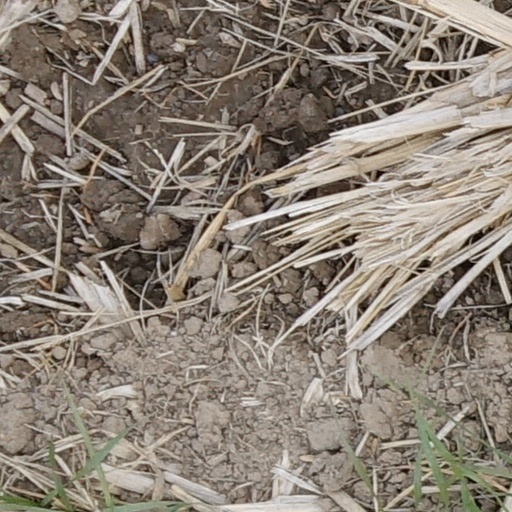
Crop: wheat